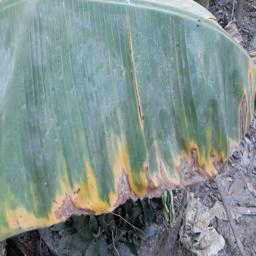
Label: POTASSIUM DEFICIENCY